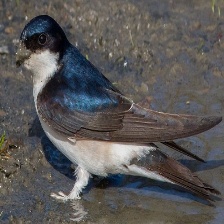
Species: COMMON HOUSE MARTIN
Scientific name: DELICHON URBICUM